Resistive opto-isolator

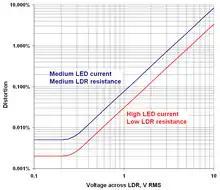
Typical dependences of the coefficient of nonlinear distortions on the root mean square voltage across a PerkinElmer photoresistor.

As for ordinary resistors, the noise of photoresistors consists of thermal, shot and flicker noise; the thermal component dominates at frequencies above 10 kHz and brings a minor contribution at low frequencies. In practice, the noise of a photoresistor is neglected, if the voltage across its terminals is lower than 80 V.